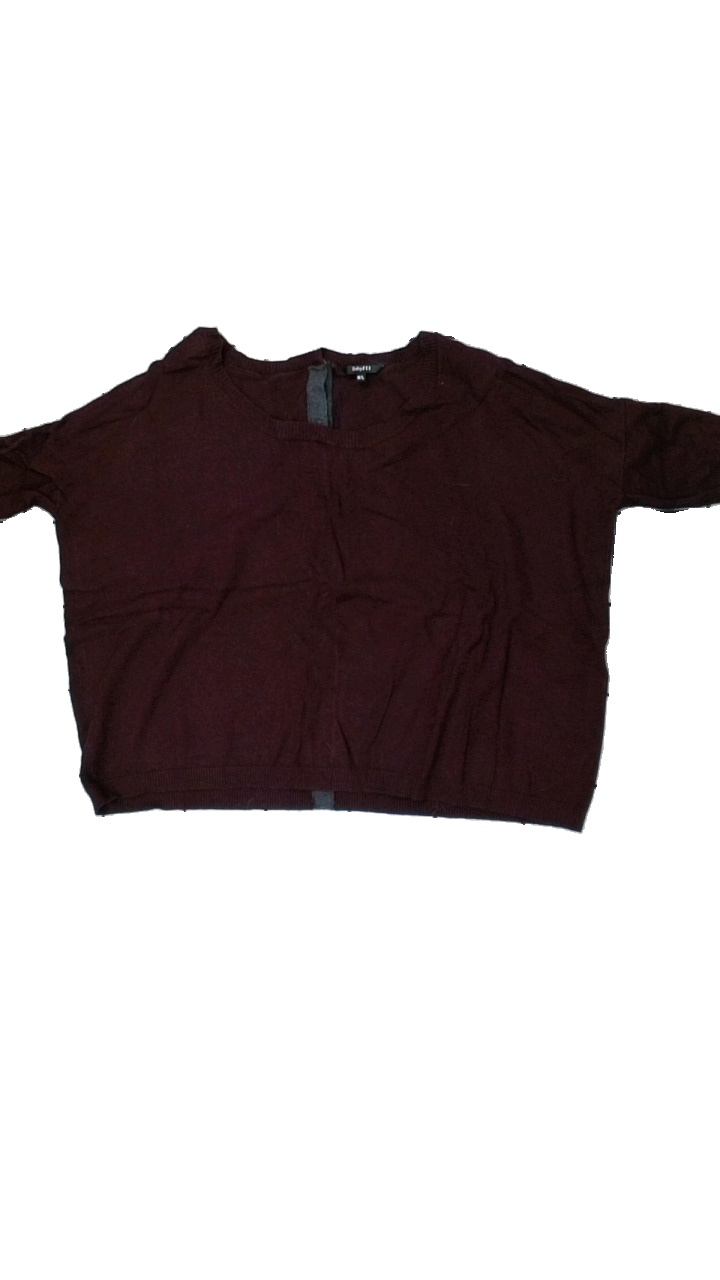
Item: Top (Ladies)
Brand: Mbym
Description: tröja som är lite hårig
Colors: Purple, Grey
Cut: Regular
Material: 100% viscose
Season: All
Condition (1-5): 4
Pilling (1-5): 5
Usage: Reuse
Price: <50